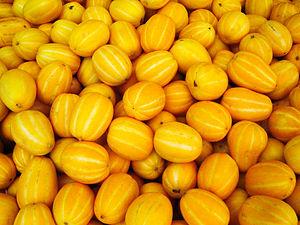
Le melon oriental ou melon coréen, également appelé Cantaloup du Japon, est un type de melon cultivé en Asie de l'Est.